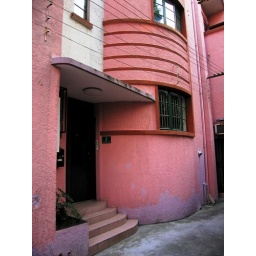
A front door of one of the Modern pastel buildings of the Rose Villas on West Fuxing Rd in the Xuhui district.